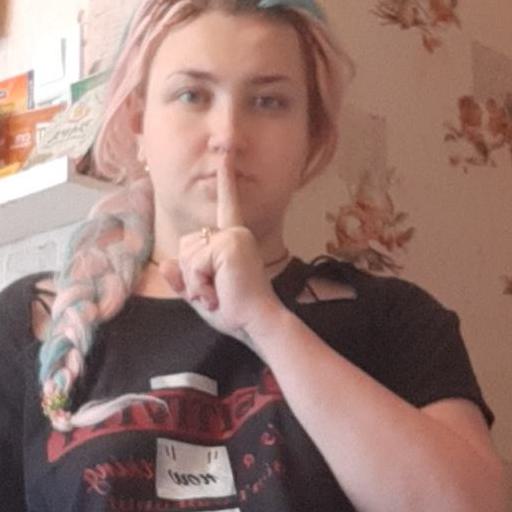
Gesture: mute